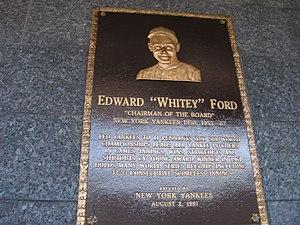
"Edward Charles ""Whitey"" Ford est un ancien joueur américain de baseball qui a joué toute sa carrière avec les Yankees de New York en Ligue majeure de baseball. Il a passé 16 saisons avec les Yankees et a gagné 236 parties contre 106 défaites, soit un pourcentage de victoires de 69,0 %. Ce pourcentage est le troisième meilleur pourcentage de l'histoire des Ligues majeures parmi les lanceurs à la retraite. Si l'on inclut les lanceurs en activité, Ford se classe 4ᵉ après Al Spalding, Spud Chandler et Pedro Martinez.